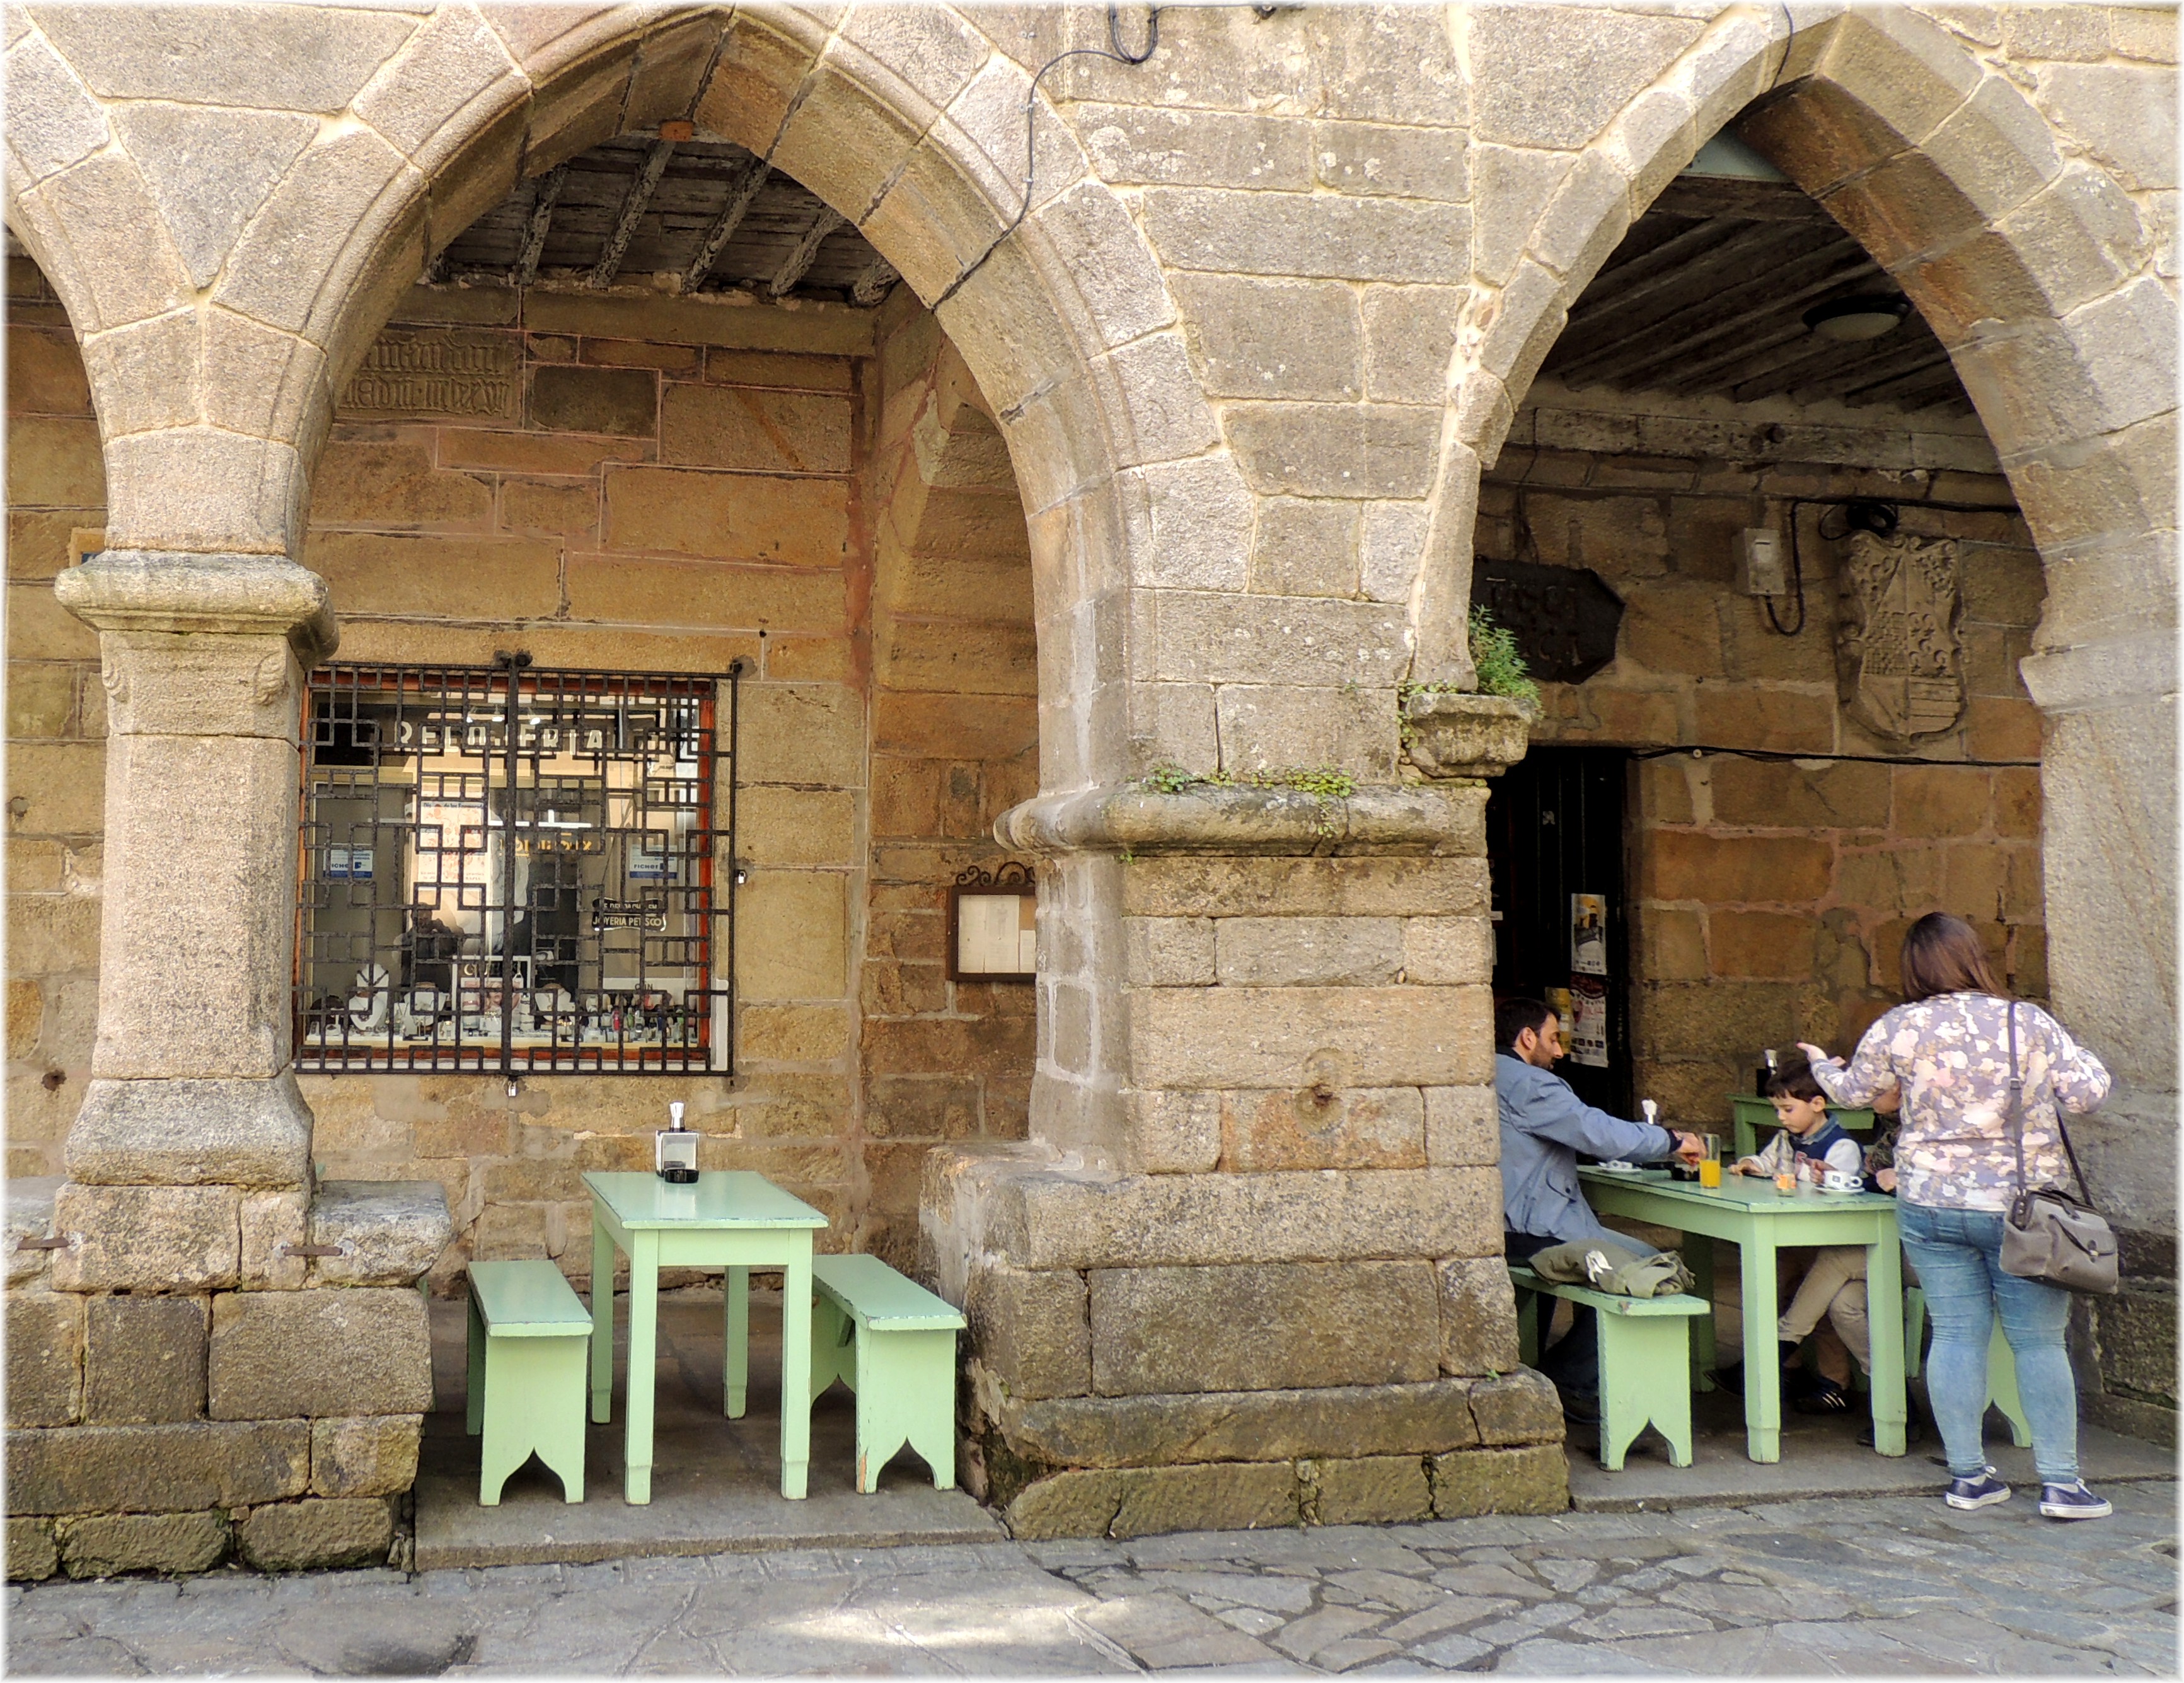
architecture, palace, stone, europe, arch, chapel, place of worship, spain, espagne, courtyard, pueblo, temple, monastery, europa, synagogue, galicia, piedra, history, espanha, arcade, pedra, espana, noia, galiza, galice, pobo, provinciacoru a, ancient history